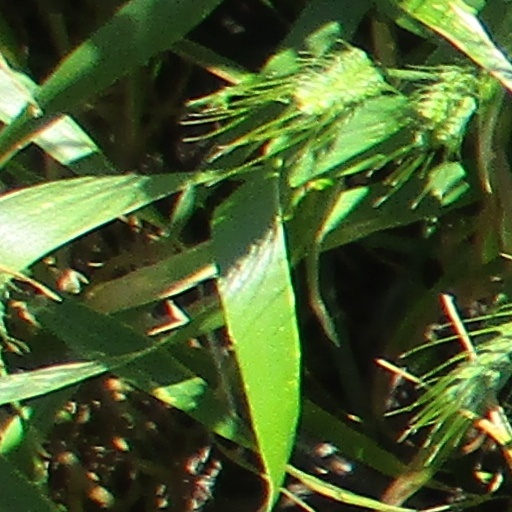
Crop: wheat